Heber (hills)

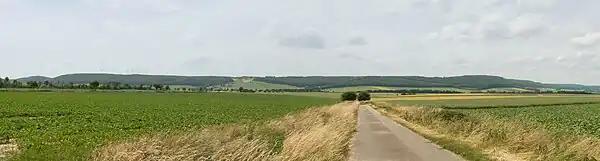
The Heber seen from the east

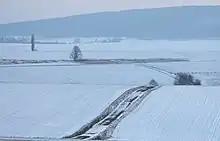
View from Rhüden to the Heber

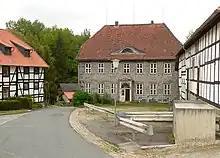
Glassworks in the Westerhof Abbey Forest near the Heber

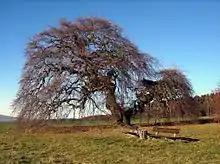
The "Kopfbuche" beech near Gremsheim

The ridge measures roughly 10 km long by around 1 to 2 km wide and is covered by beech and spruce forests. The highest elevation of the Heber is the Mechtshäuser Berg in the borough of Seesen at . Geologically it is a hogback formed predominantly from limestone. Southwest of the Heber is the "Heber-Börde", a basin-like countryside with fertile loess soils.